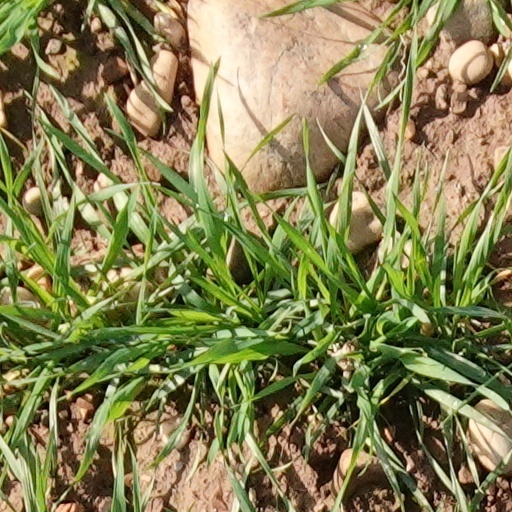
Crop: wheat